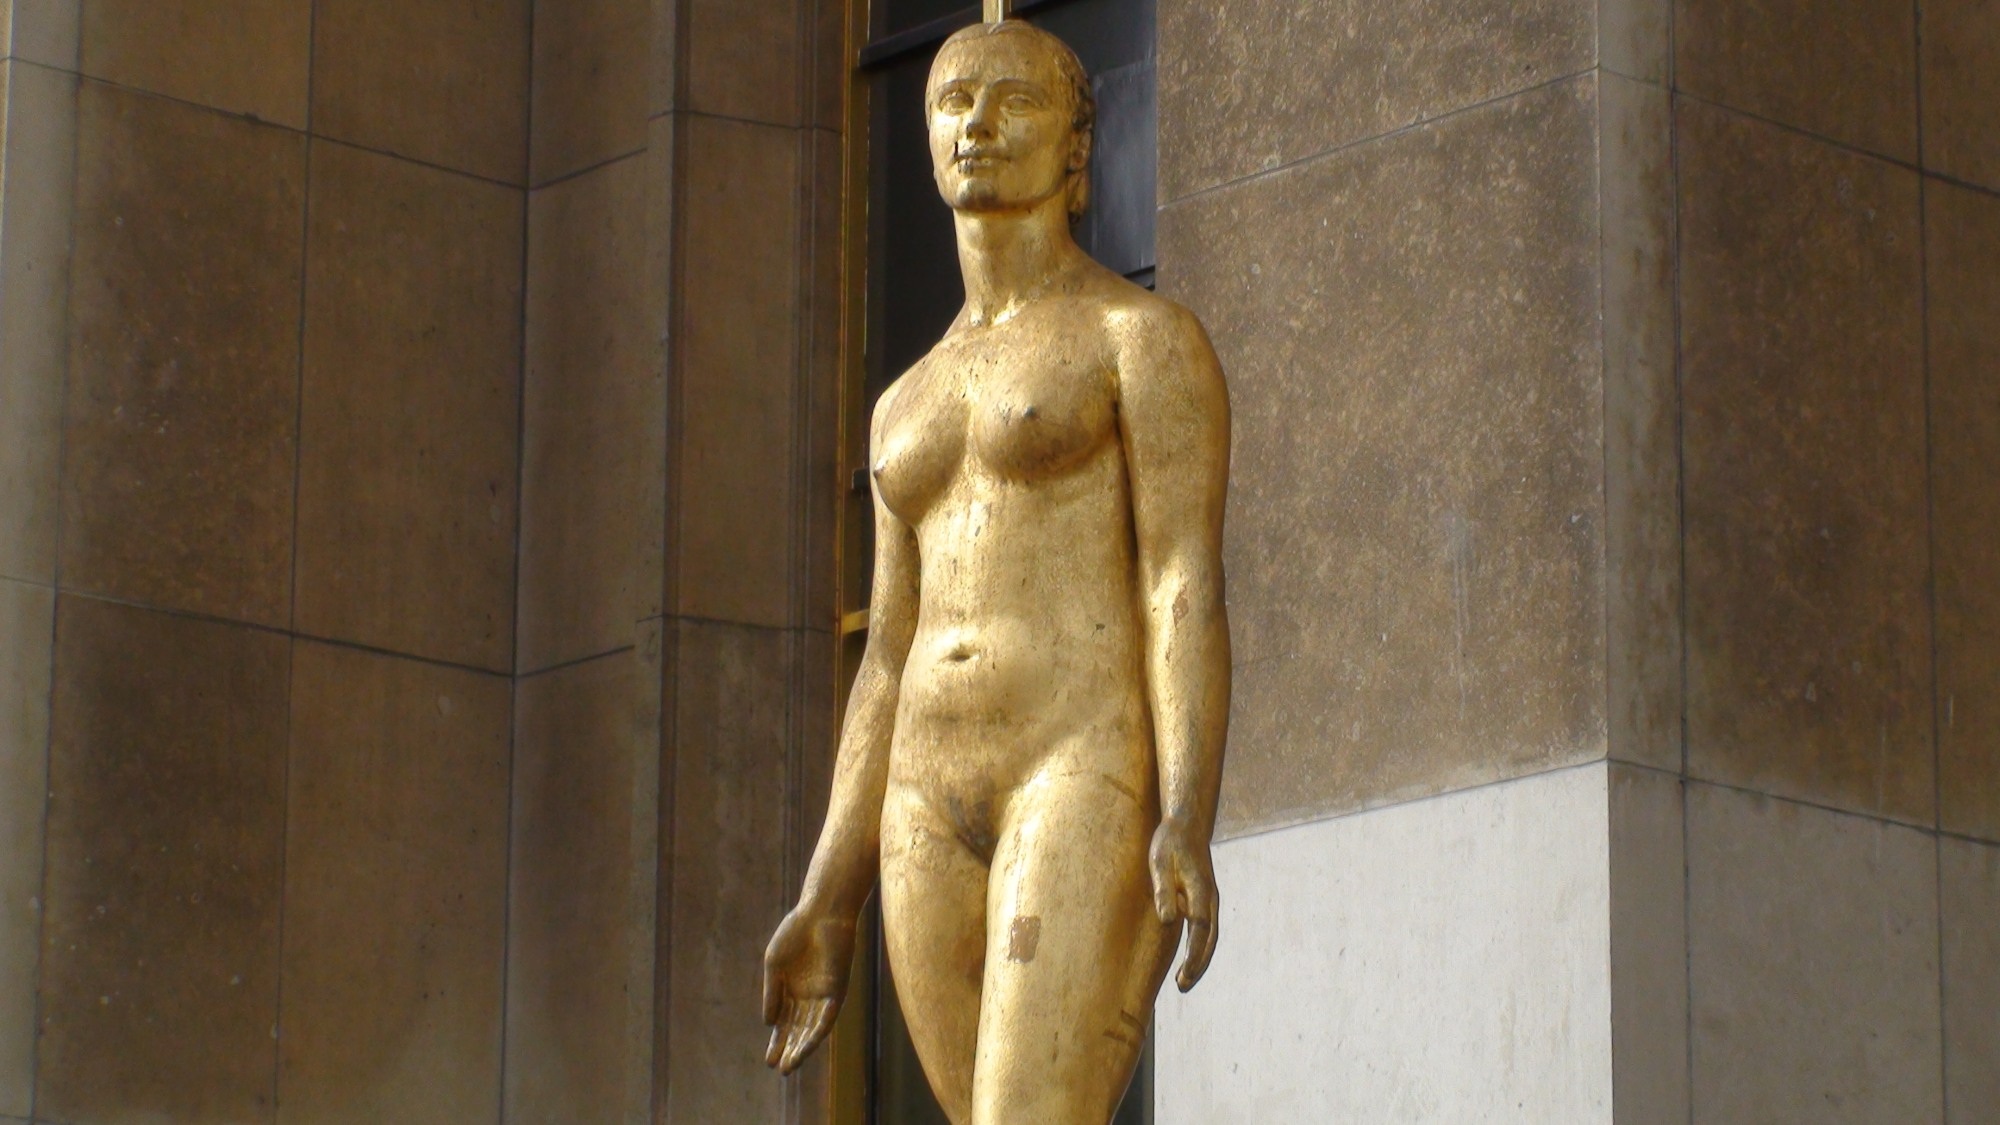
paris, monument, france, statue, sculpture, art, trocadero, temple, carving, ancient history, statue woman, place du trocad ro, classical sculpture